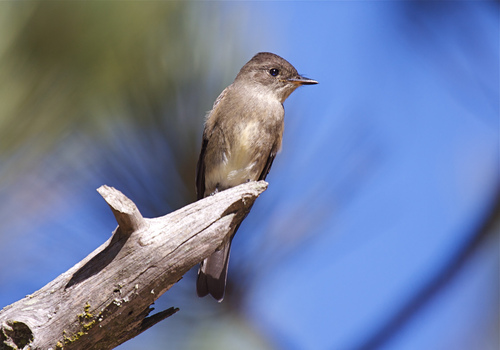
this bird is a mixture of black and brown with tan breasts and a long pointed beak.
a small bird with with black crown and whitish brown breast and belly and the bill is short and pointeda smaller mostly grey bird wi a white patch on its under belly, black wing feathers, and a short flat bill.
a bird with a short pointed bill, white breast, and average sized heada small bird with a pointed beak and moderate sized head relative to its body.
a think bird with a sharp bill, dark eyes, and a white belly.
this bird has wings that are grey and has a white belly
this small bird is covered in white and gray feathers. it has a short, dark-gray bill.
this bird has a white breast with a pointed bill.
this small bird has a grey crown and bill, with a lighter grey breast and white belly.
Species: Western Wood Pewee